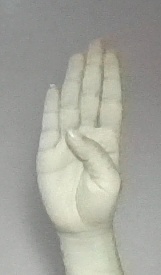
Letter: kaaf